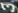
Number: 3